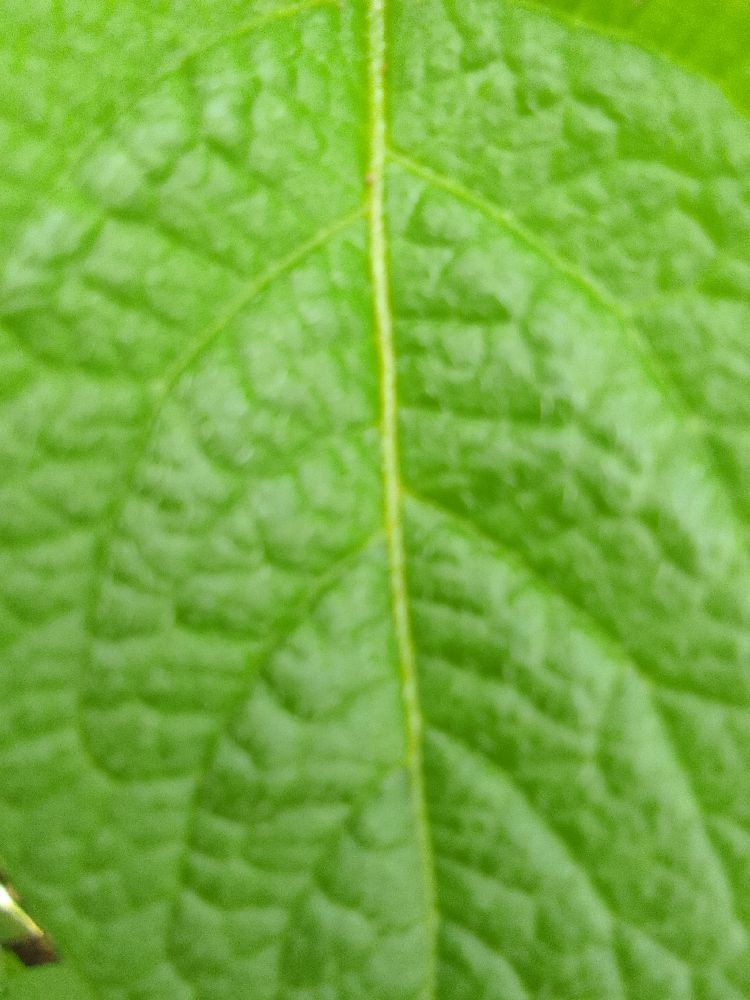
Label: Healthy